Jasper Geeraards

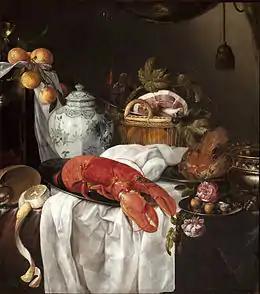
Pronk still life with lobster, Museum Bredius

Jasper Geerards, Jasper Geerardi or Jasper Geeraerts (c. 1620 – between 1649 and 1654) was a Flemish painter who specialized in still lifes and in particular pronkstillevens (ostentatious still lifes). He was active in Antwerp and Amsterdam.